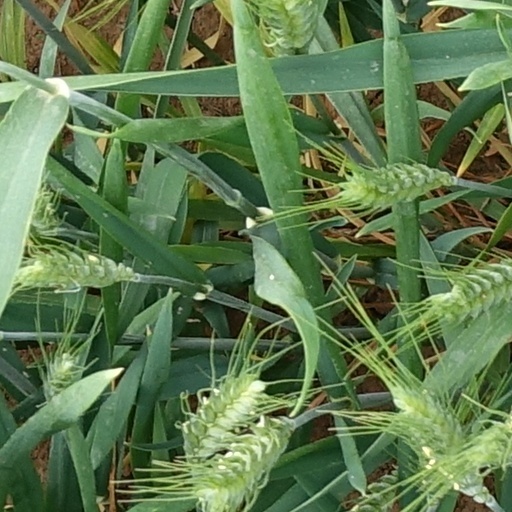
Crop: wheat